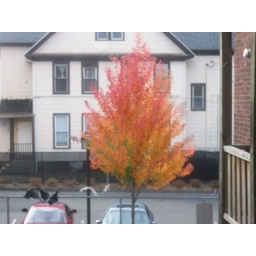
A tree in the back of my house that i loved taking pictures of